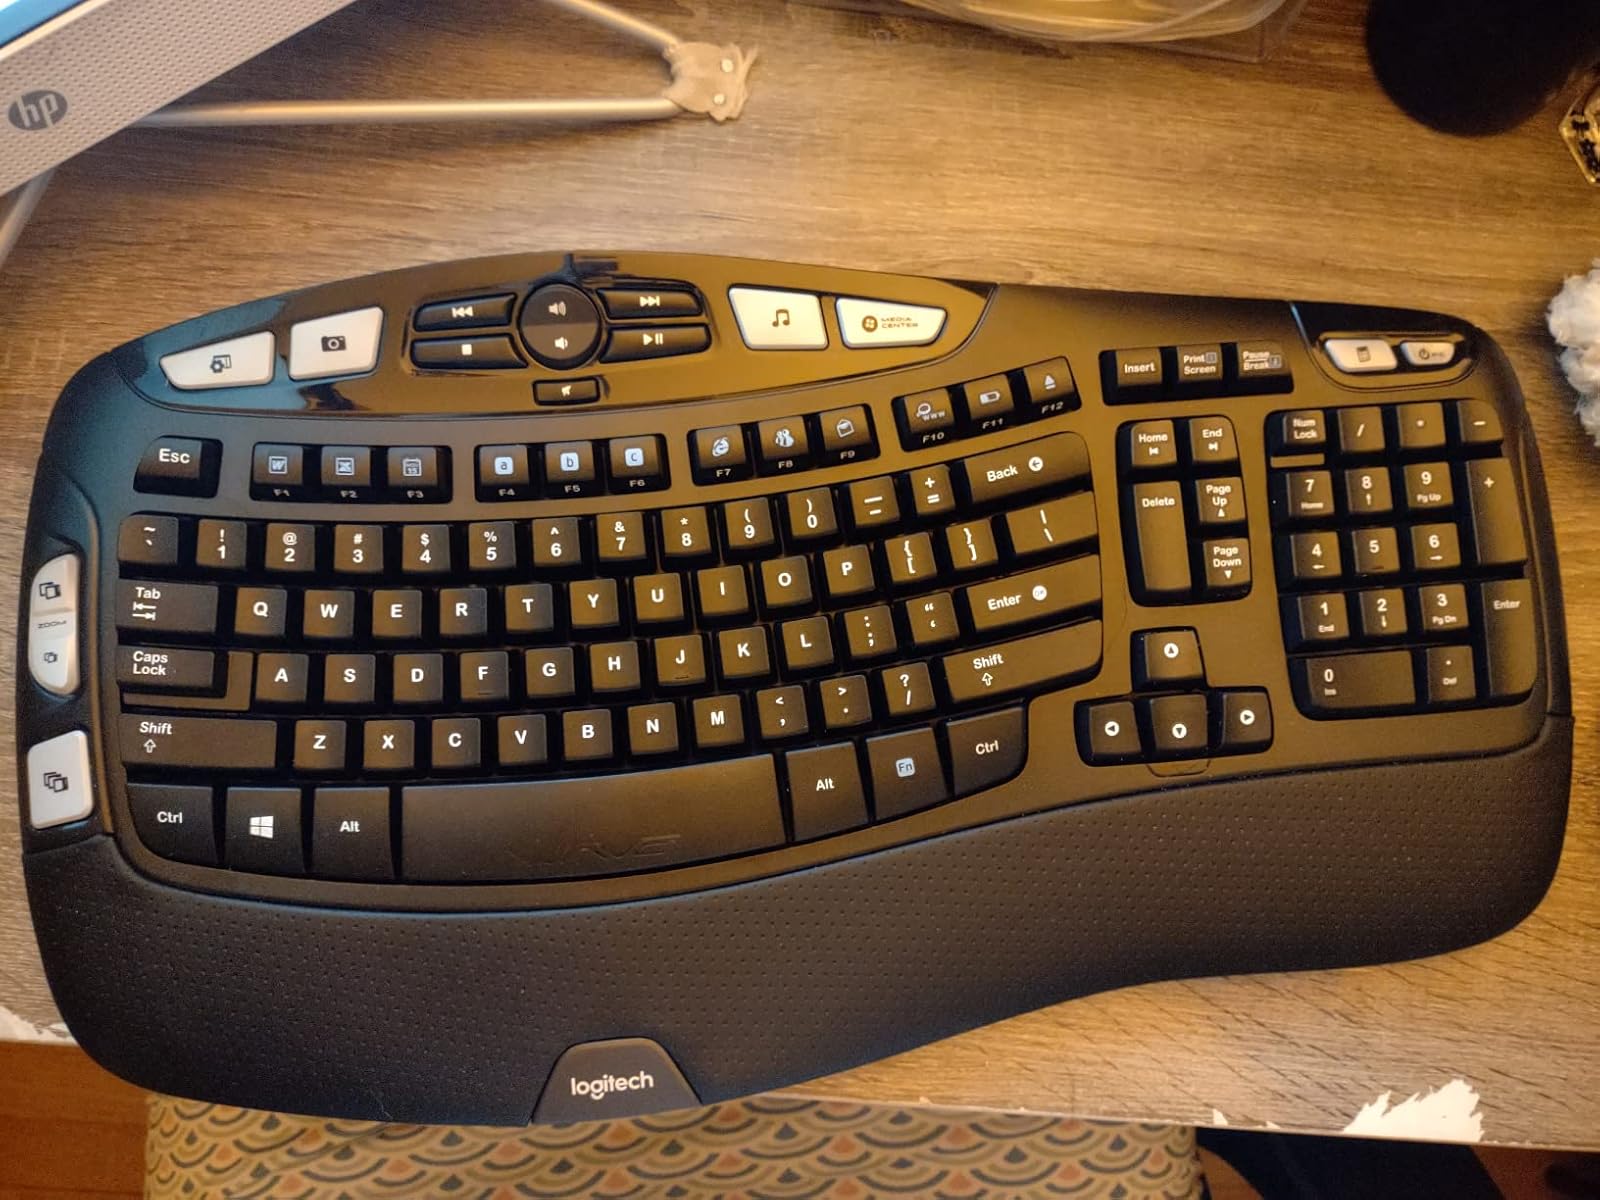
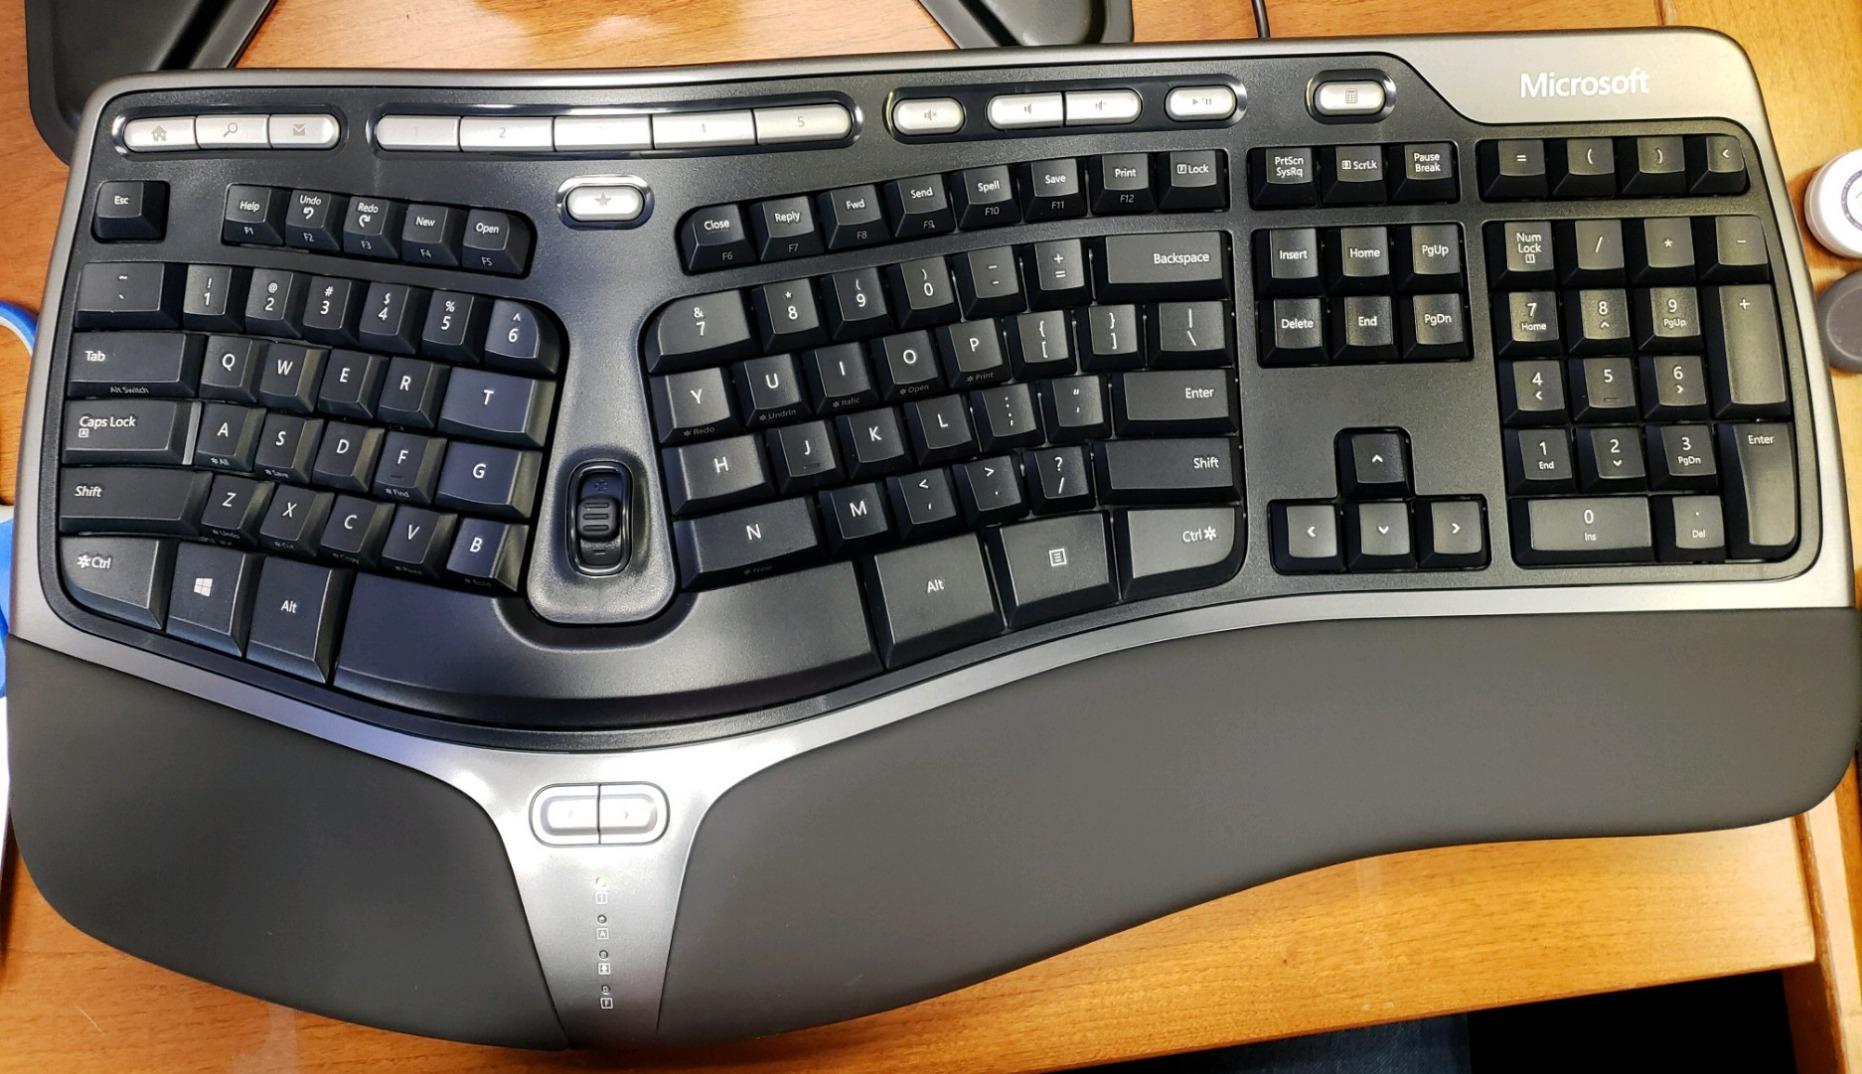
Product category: keyboard
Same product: no